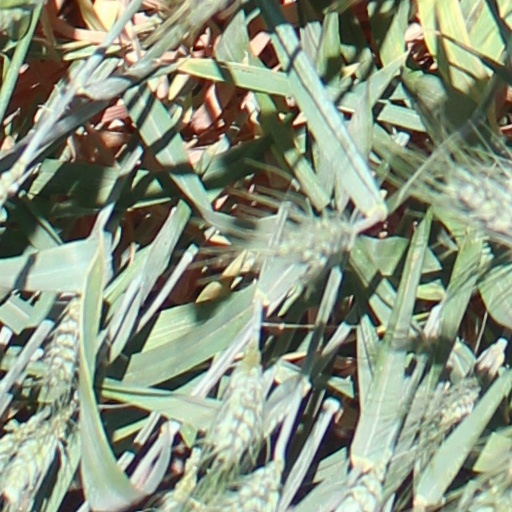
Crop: wheat